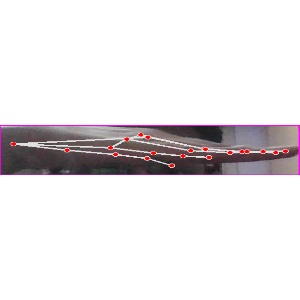
अक्षर: ज